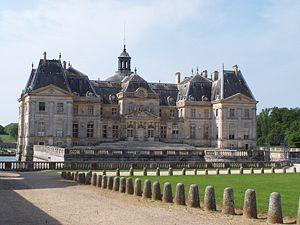
Château de Vaux-le-Vicomte, France